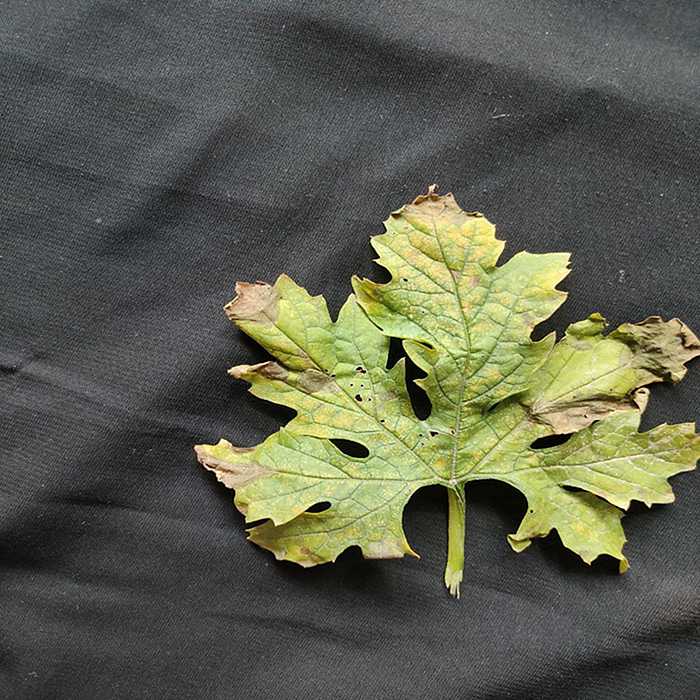
Plant: Bitter Gourd
Label: Fusarium wilt